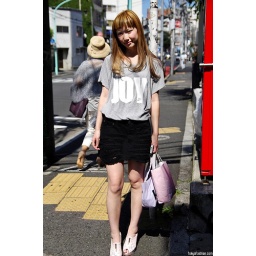
A street fashion snap of a Japanese girl in a t-shirt and skirt in the Harajuku area of Tokyo. Summer 2009.